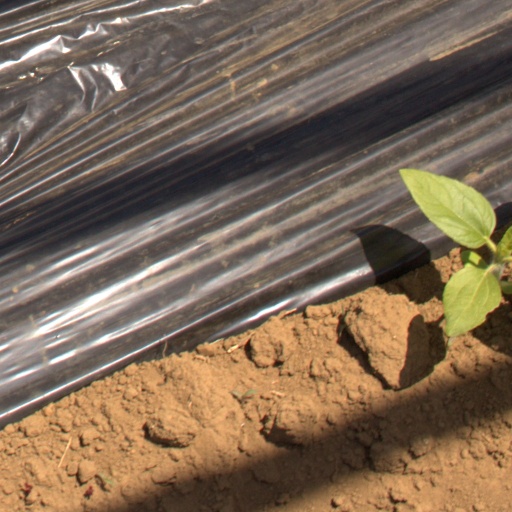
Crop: Jerusalem artichoke